Brodnica

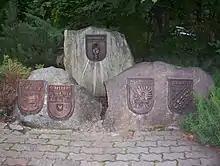
Crests based on partnership towns

The Museum of Brodnica ("Muzeum w Brodnicy") consists of three branches, focusing on history, archeology and contemporary art. It is located in the Renaissance granary, the Brodnica Castle tower and the Gothic Chełmińska Gate.